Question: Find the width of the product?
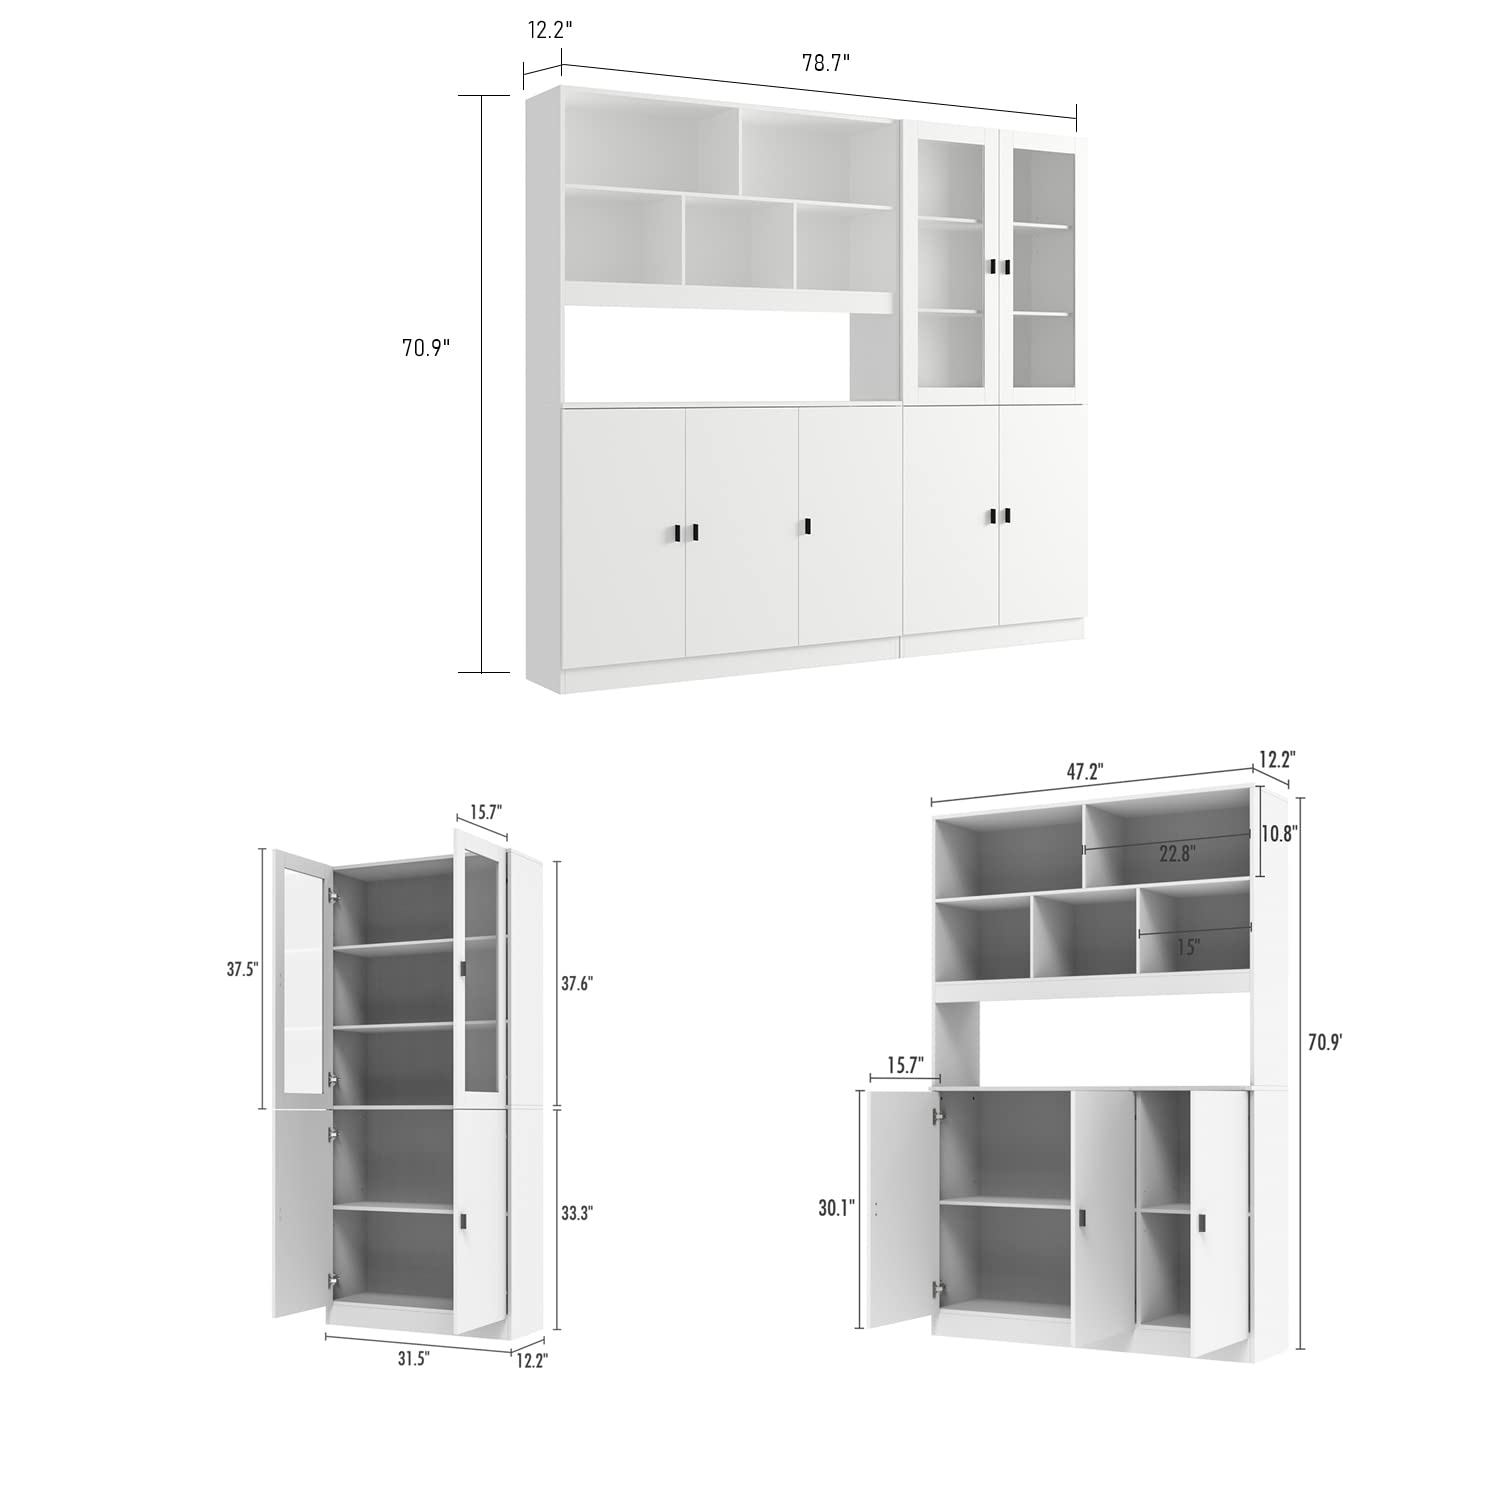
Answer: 47.2 inch